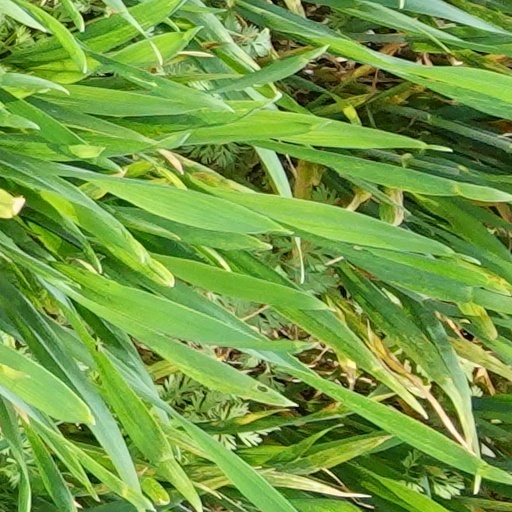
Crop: wheat